Quicksilver (novel)

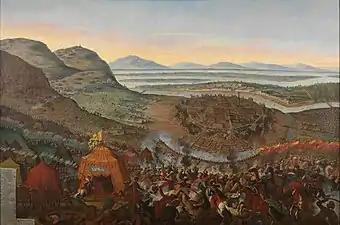
Painting by Frans Geffels representing the Relief of Vienna of 1683, in which the character Jack participates.

"The King of Vagabonds" focuses on the travels of "Half-Cocked" Jack Shaftoe. It begins by recounting Jack's childhood in the slums outside London where he pursued many disreputable jobs, including hanging from the legs of hanged men to speed their demise. The book then jumps to 1683, when Jack travels to the Battle of Vienna to participate in the European expulsion of the Turks. While attacking the camp, Jack encounters Eliza, a European slave in Mehmed IV's harem, about to be killed by janissaries. He kills the janissaries and loots the area, taking ostrich feathers and acquiring a Turkish warhorse which he calls Turk. The two depart from the camp of the victorious European army and travel through Bohemia into the Palatinate. To sell the ostrich feathers at a high price, they decide to wait until the spring fair in Leipzig. Jack and Eliza spend the winter near a cave warmed by a hot water spring. In the springtime, they travel to the fair dressed as a noblewoman and her bodyguard where they meet Doctor Leibniz. They quickly sell their goods with the help of Leibniz, and agree to accompany him to his silver mine in the Harz Mountains.